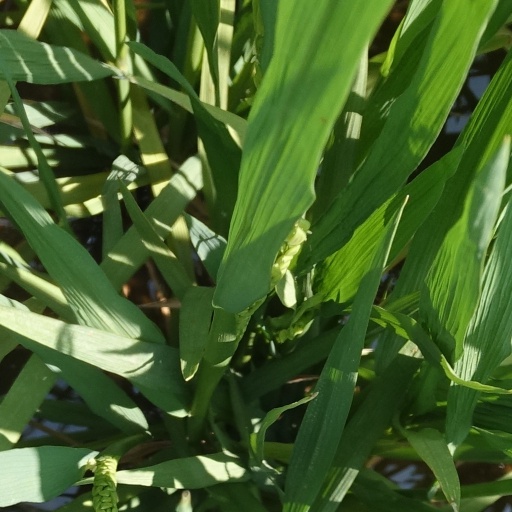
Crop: rice